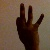
The image shows a hand gesture representing the number 9 in Indian Sign Language.